Los Angeles Clippers

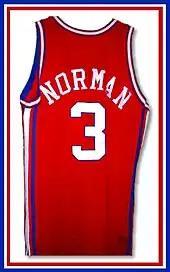
Ken Norman, the Clippers' scoring leader in 1988–89, was a key part of the team's nucleus during the late 1980s and early 1990s

The Clippers traded the rights to the recently drafted Danny Ferry and Reggie Williams for high-scoring shooting guard Ron Harper at the start of the 1989–90 season. Los Angeles had a 19–19 record nearly halfway into the season, prompting some to seriously consider the team as a possible playoff contender. That move, along with the 1987 NBA draft of Ken Norman, the 1988 selections of Danny Manning and Charles Smith (Smith was acquired from Philadelphia in exchange for the draft rights to Hersey Hawkins), and the 1990 draft of Loy Vaught, formed a nucleus that would make the franchise a playoff contender.